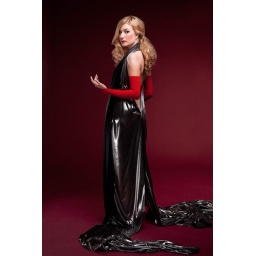
Perfect blonde in a black dress on red background